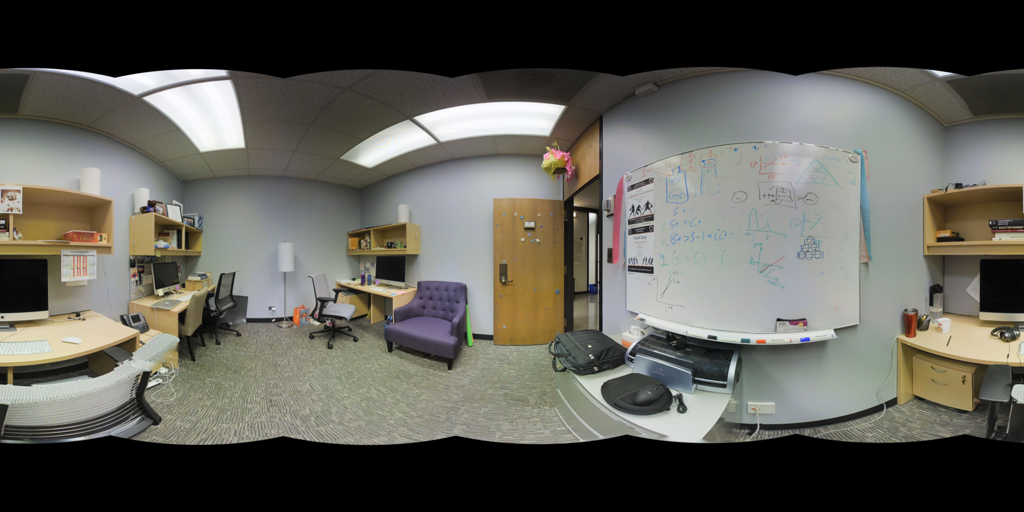
Referred object: Purple sofa in front of the door

Referred object: turn slightly right to face the whiteboard

Referred object: the purple armchair opposite the whiteboard